The Love I Lost

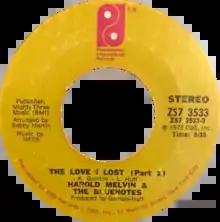
A-side label of the US single

"The Love I Lost" is a song by American R&B group Harold Melvin & the Blue Notes. Group member Teddy Pendergrass sang lead vocals. Originally written as a ballad by Philly soul songwriters Kenny Gamble and Leon Huff, the song was transformed into a funk song and features drummer Earl Young. It was released from the "Black & Blue" album in late 1973 and sold more than a million copies. It peaked at number seven on the US "Billboard" Hot 100 and number one on the "Billboard" Hot R&B chart. In the 21st century, the track has been the subject of extended re-edits by notable remixers Tom Moulton, Theo Parrish, and Dimitri From Paris. In 2022, "Rolling Stone" ranked "The Love I Lost" number 116 in their list of the "200 Greatest Dance Songs of All Time".